Abdulaziz bin Saud Al Saud

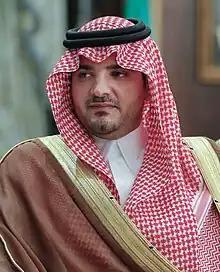

Abdulaziz bin Saud bin Nayef bin Abdulaziz Al Saud ( "ʿAbd al ʿAzīz ibn Suʿūd Āl Suʿūd"; born 4 November 1983) is a Saudi royal who has been the Minister of Interior of Saudi Arabia since 21 June 2017. The position was previously held by his uncle, former Crown Prince Muhammad bin Nayef, whereas his grandfather former Prince Nayef held the position for multiple decades.